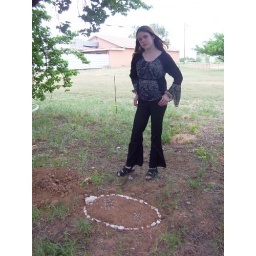
Charolette dog got hit by a truck on Hwy